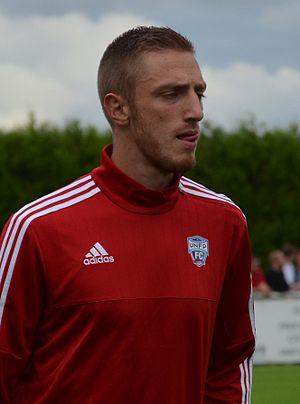
Photographie prise lors du match opposant le SM Caen à l'UNFP en match amical au stade Louis-Villemer de Saint-Lô le 30 juillet 2016. Ici, Jérémy Obin.